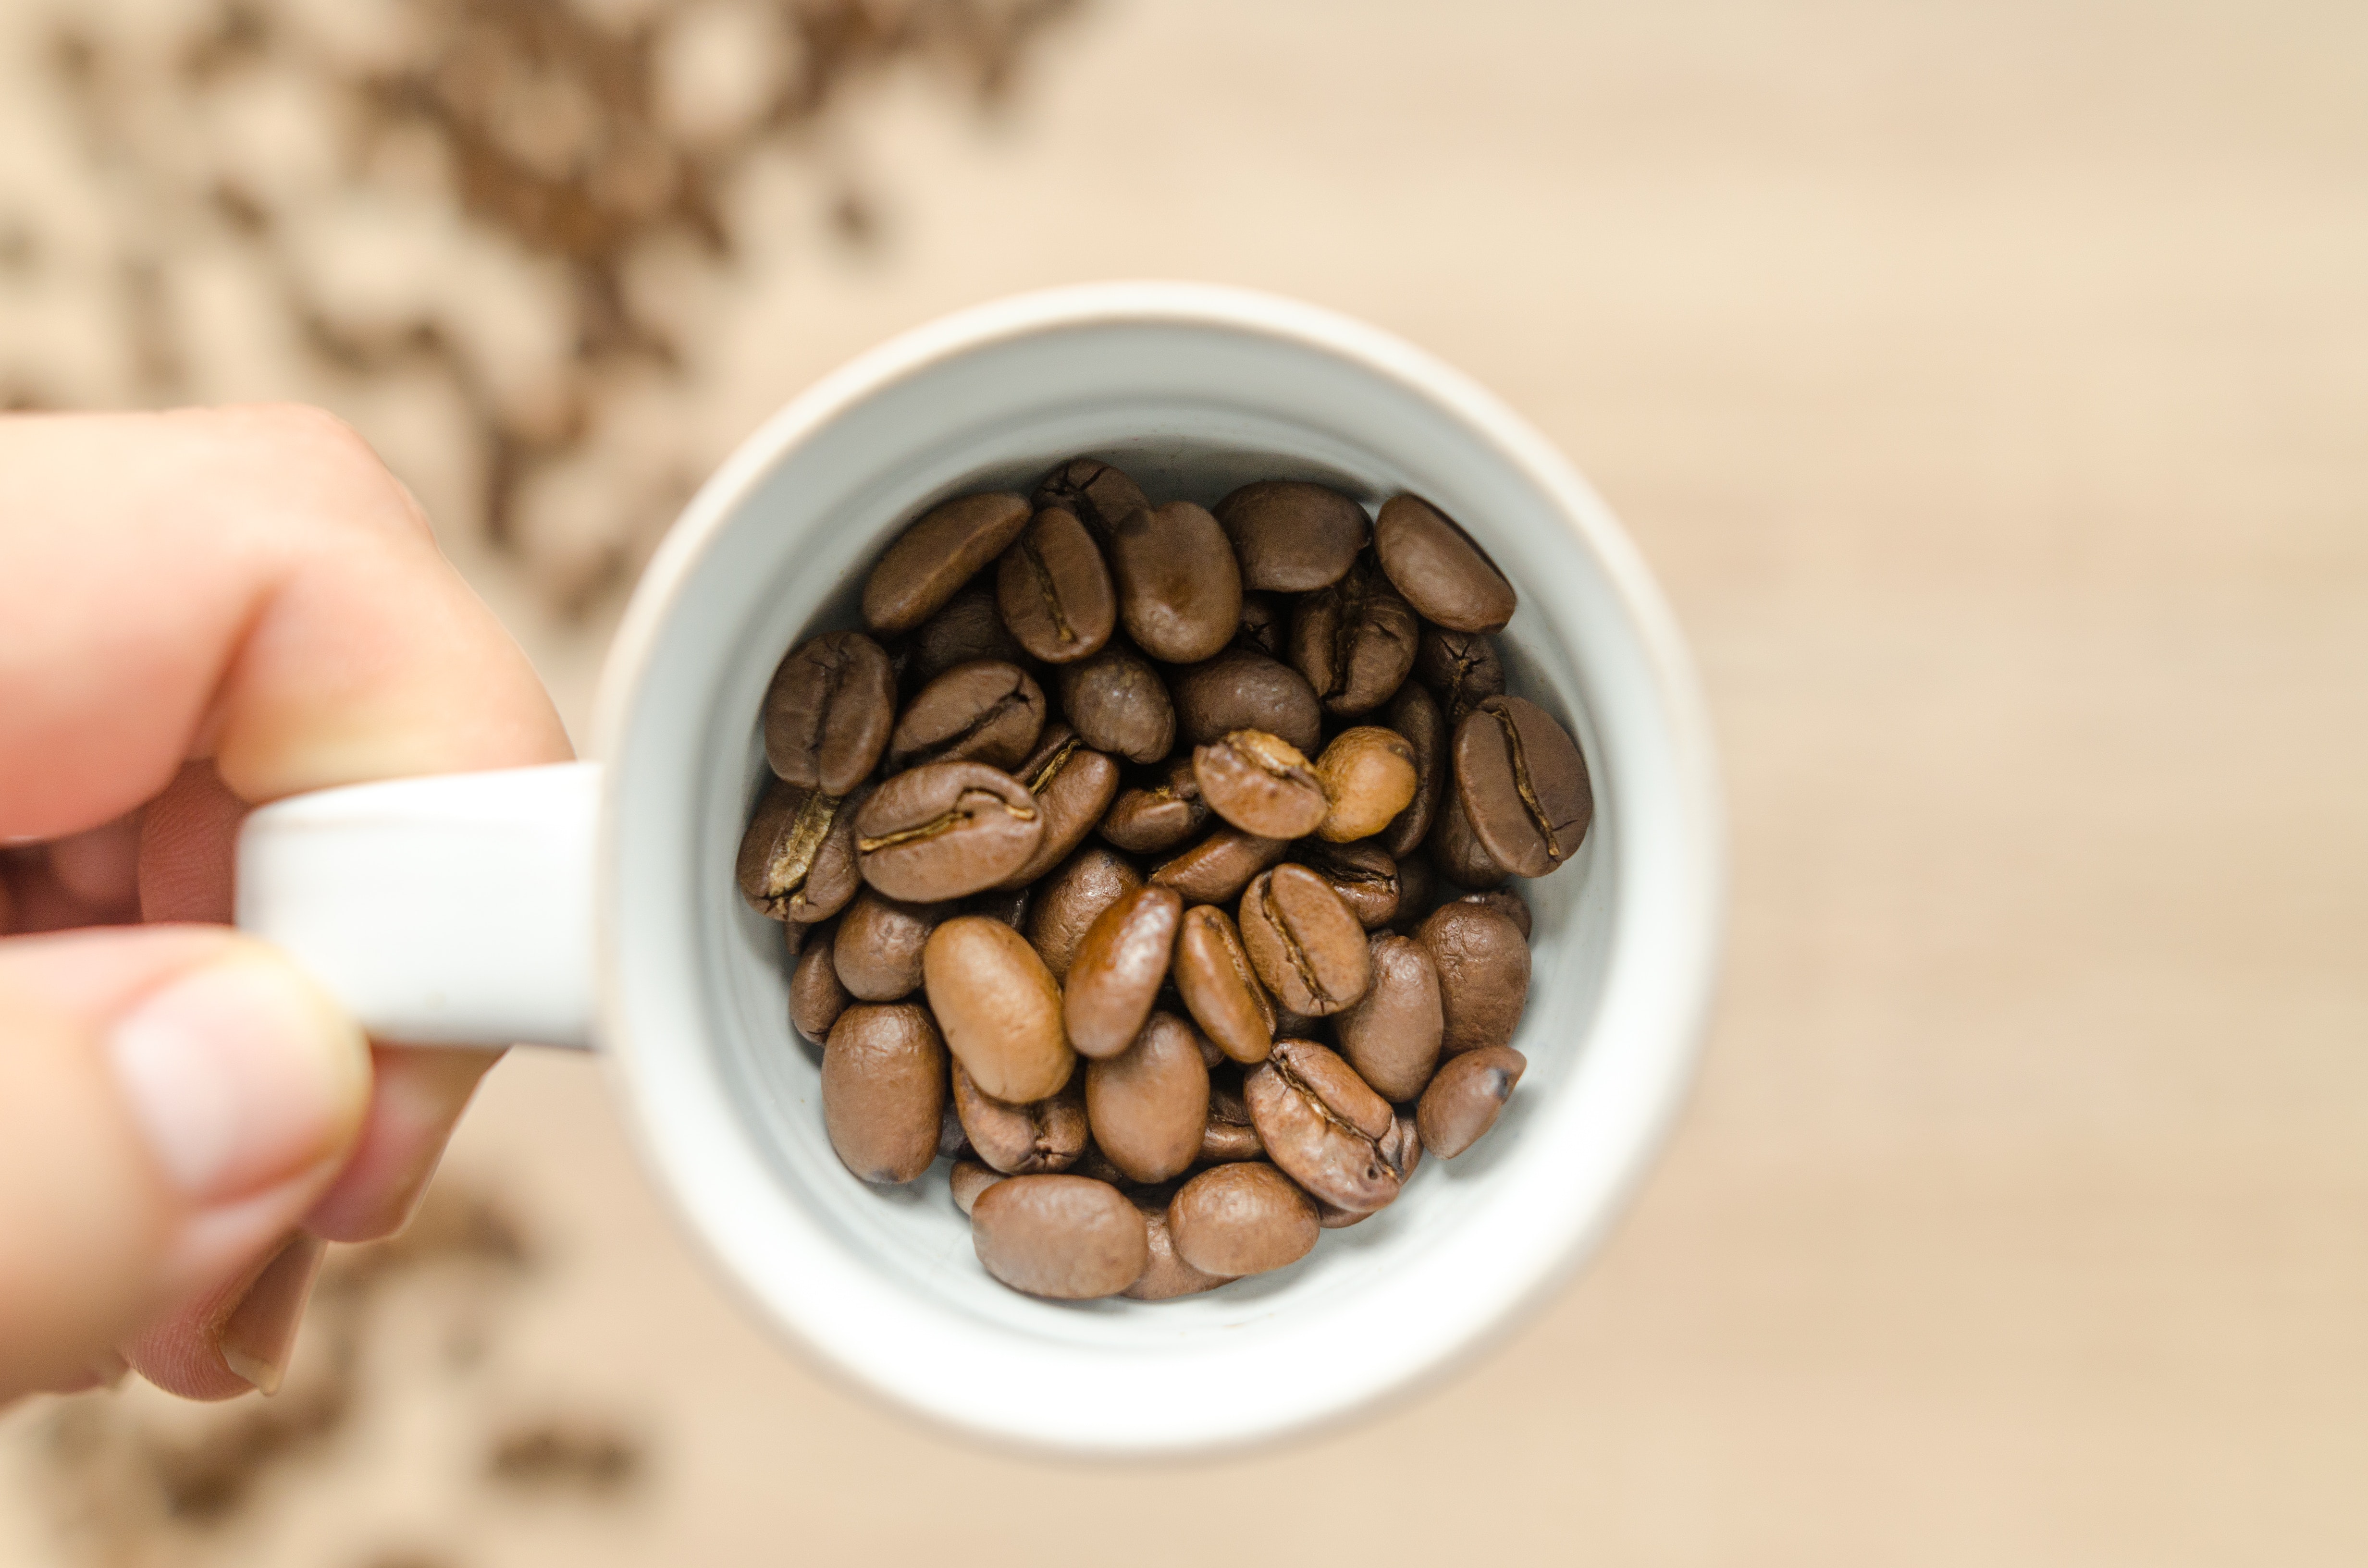
caffeine, jamaican blue mountain coffee, food, Single origin coffee, Java coffee, plant, hand, bean, cuisine, ingredient, produce, drink, superfood, seed, coffee